British Rail Class EF1

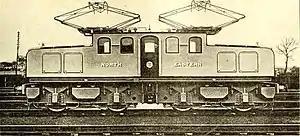

The Class EF1 ("Electric Freight 1") was a class of electrically powered locomotives built by the North Eastern Railway from 1914. They were built to haul coal trains from the mines at Shildon to the docks at Middlesbrough. In common with other LNER electric locomotives, no classification was given to these locomotives until 4 October 1945, when nos. 3-12 were all classified EB1 (Electric Banking 1) although only no. 11 was actually modified for banking. It was expected that all the locomotives would be similarly modified, but this did not happen, and the remaining locos were classified as EF1 (Electric Freight 1).